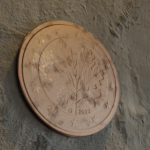
Coin value: 2cents
Country: de
Edition: standard